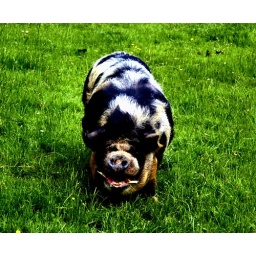
A pig that I found in a field up at Sapperton in Gloucestershire. I think he looks fantastic!